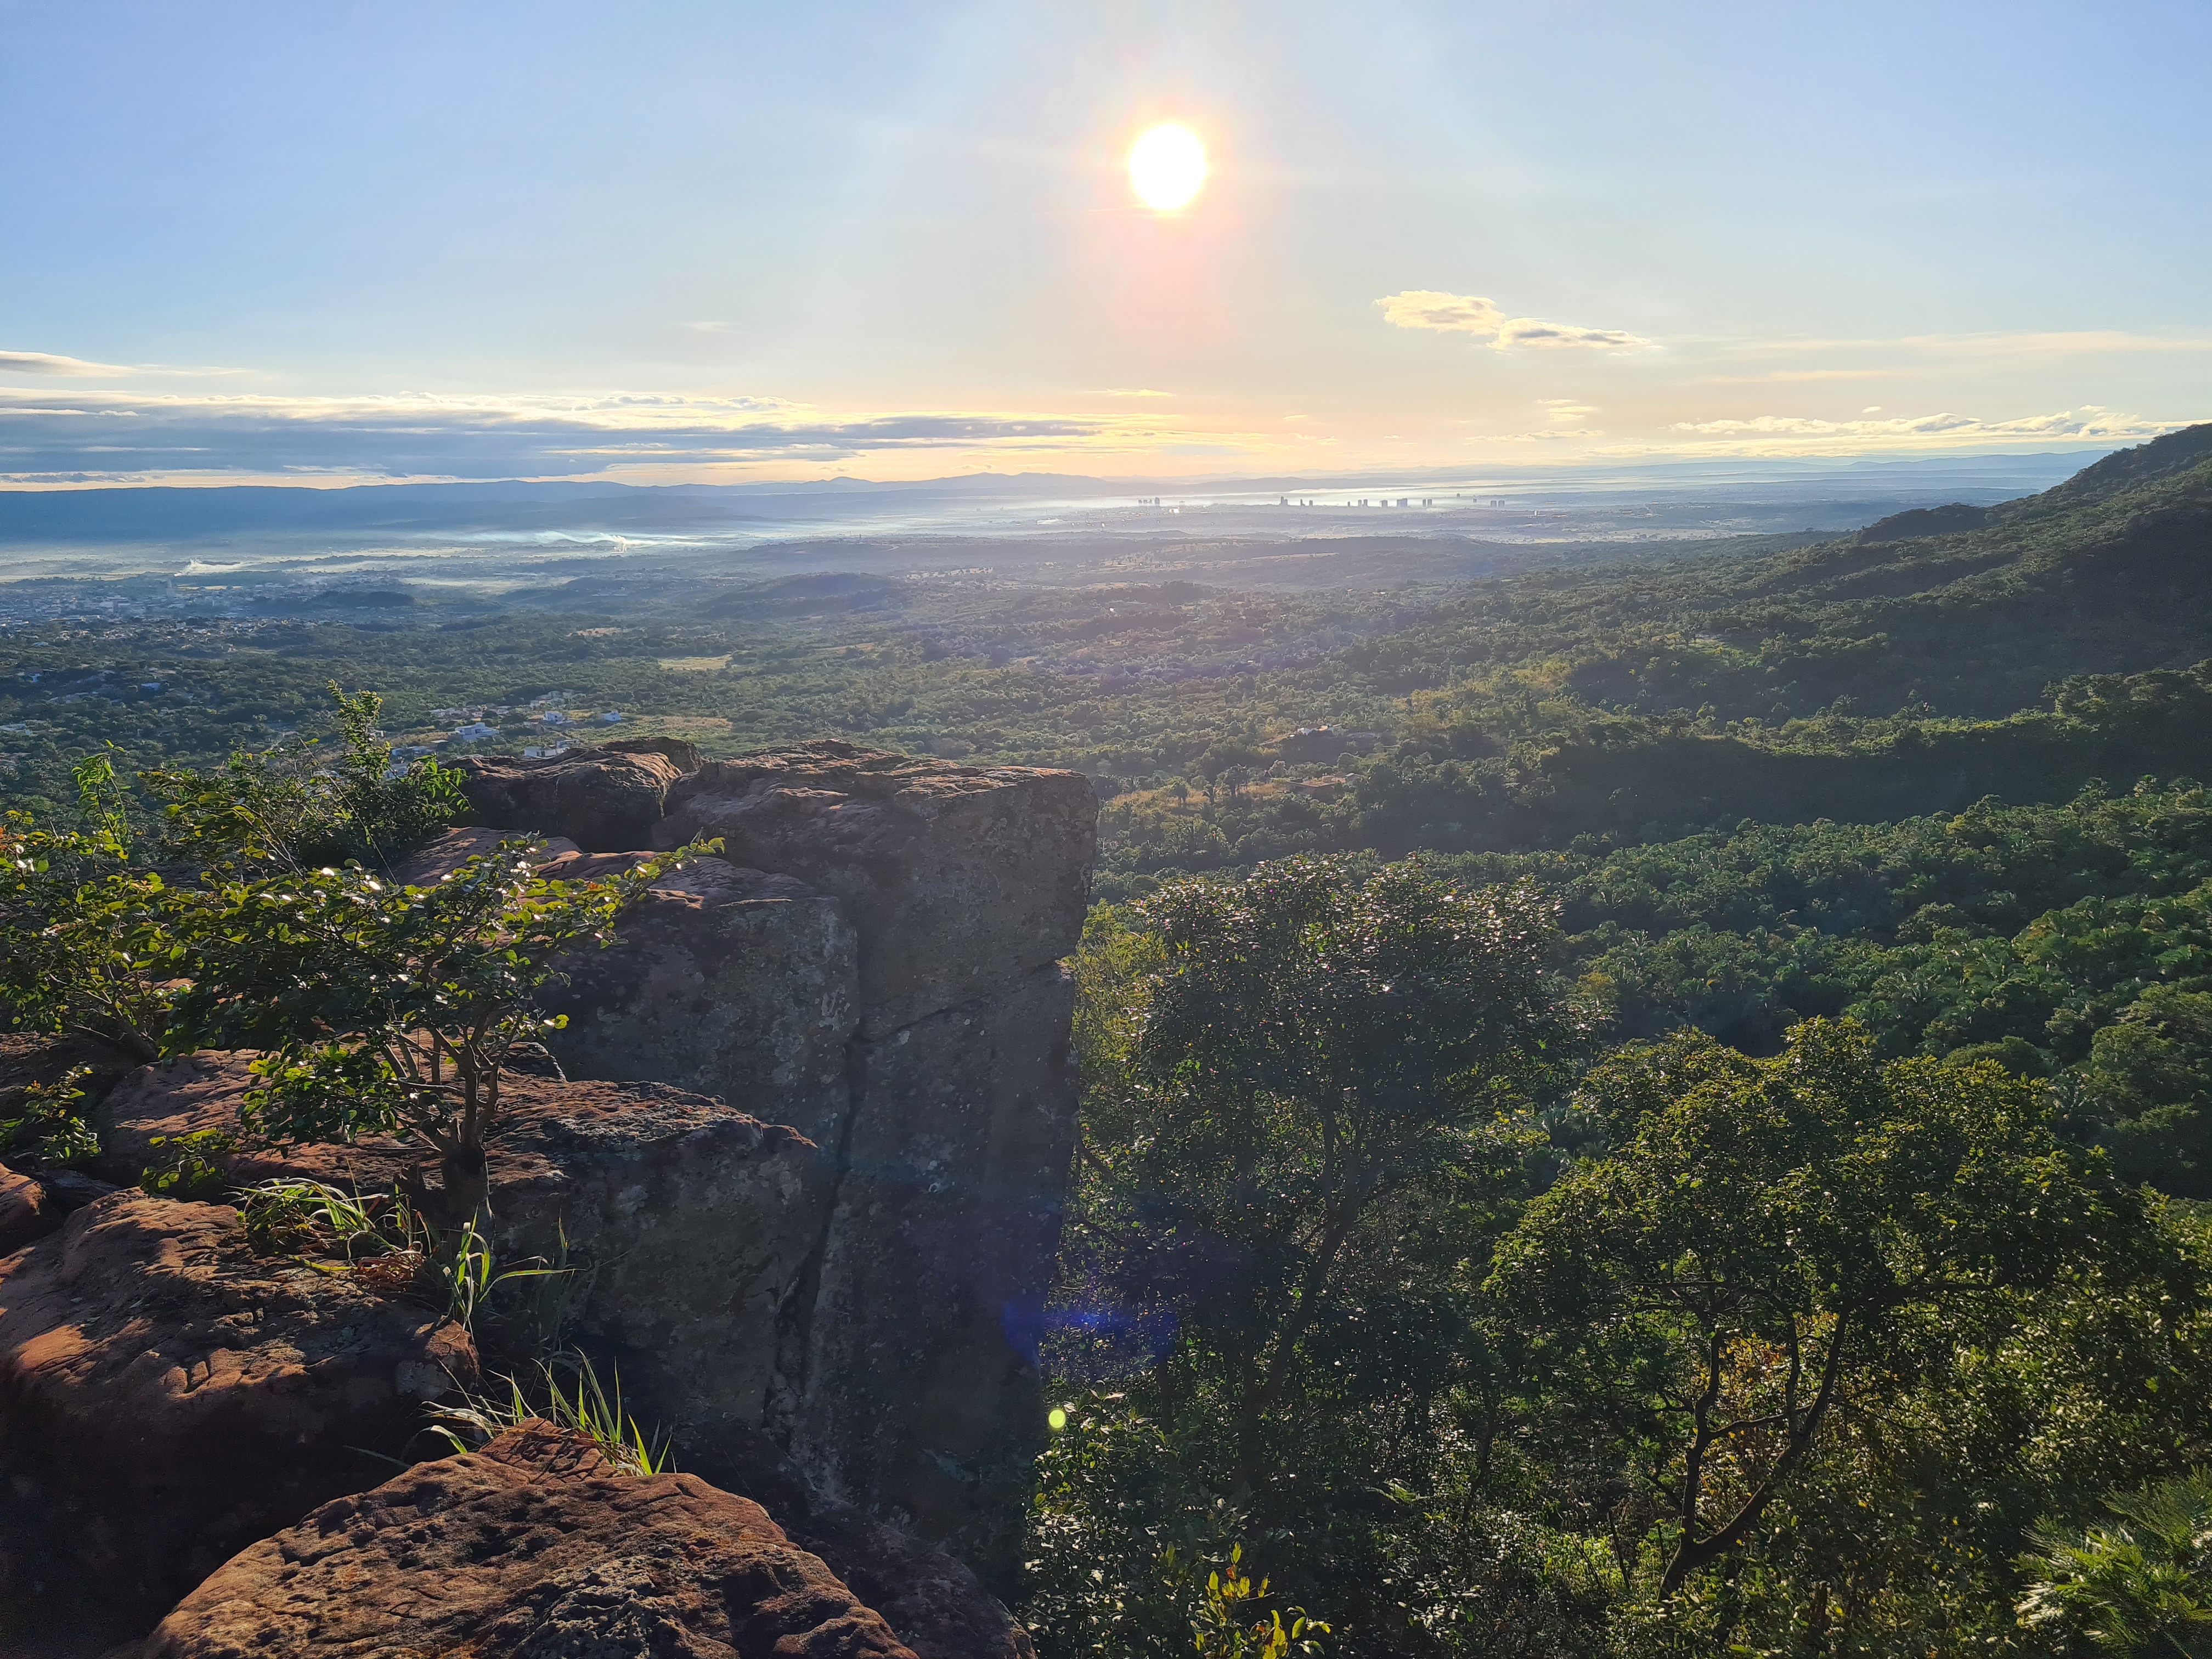
nature, sun, mountain, chapada, Araripe, sunrise, Crato, ceara, brasil, sky, cloud, ecoregion, plant, light, natural environment, natural landscape, sunlight, tree, atmospheric phenomenon, terrain, landscape, horizon, cumulus, formation, mountain range, valley, grassland, forest, road, hill, sunset, plateau, rock, escarpment, geology, outcrop, dusk, astronomical object, klippe, ridge, shrubland, chaparral, evening, bird's eye view, badlands, city, summit, intrusion, tropical and subtropical coniferous forests, dawn, afterglow, jungle, cliff, wadi, aerial photography, arch, valdivian temperate rain forest, autumn, vacation, rainforest